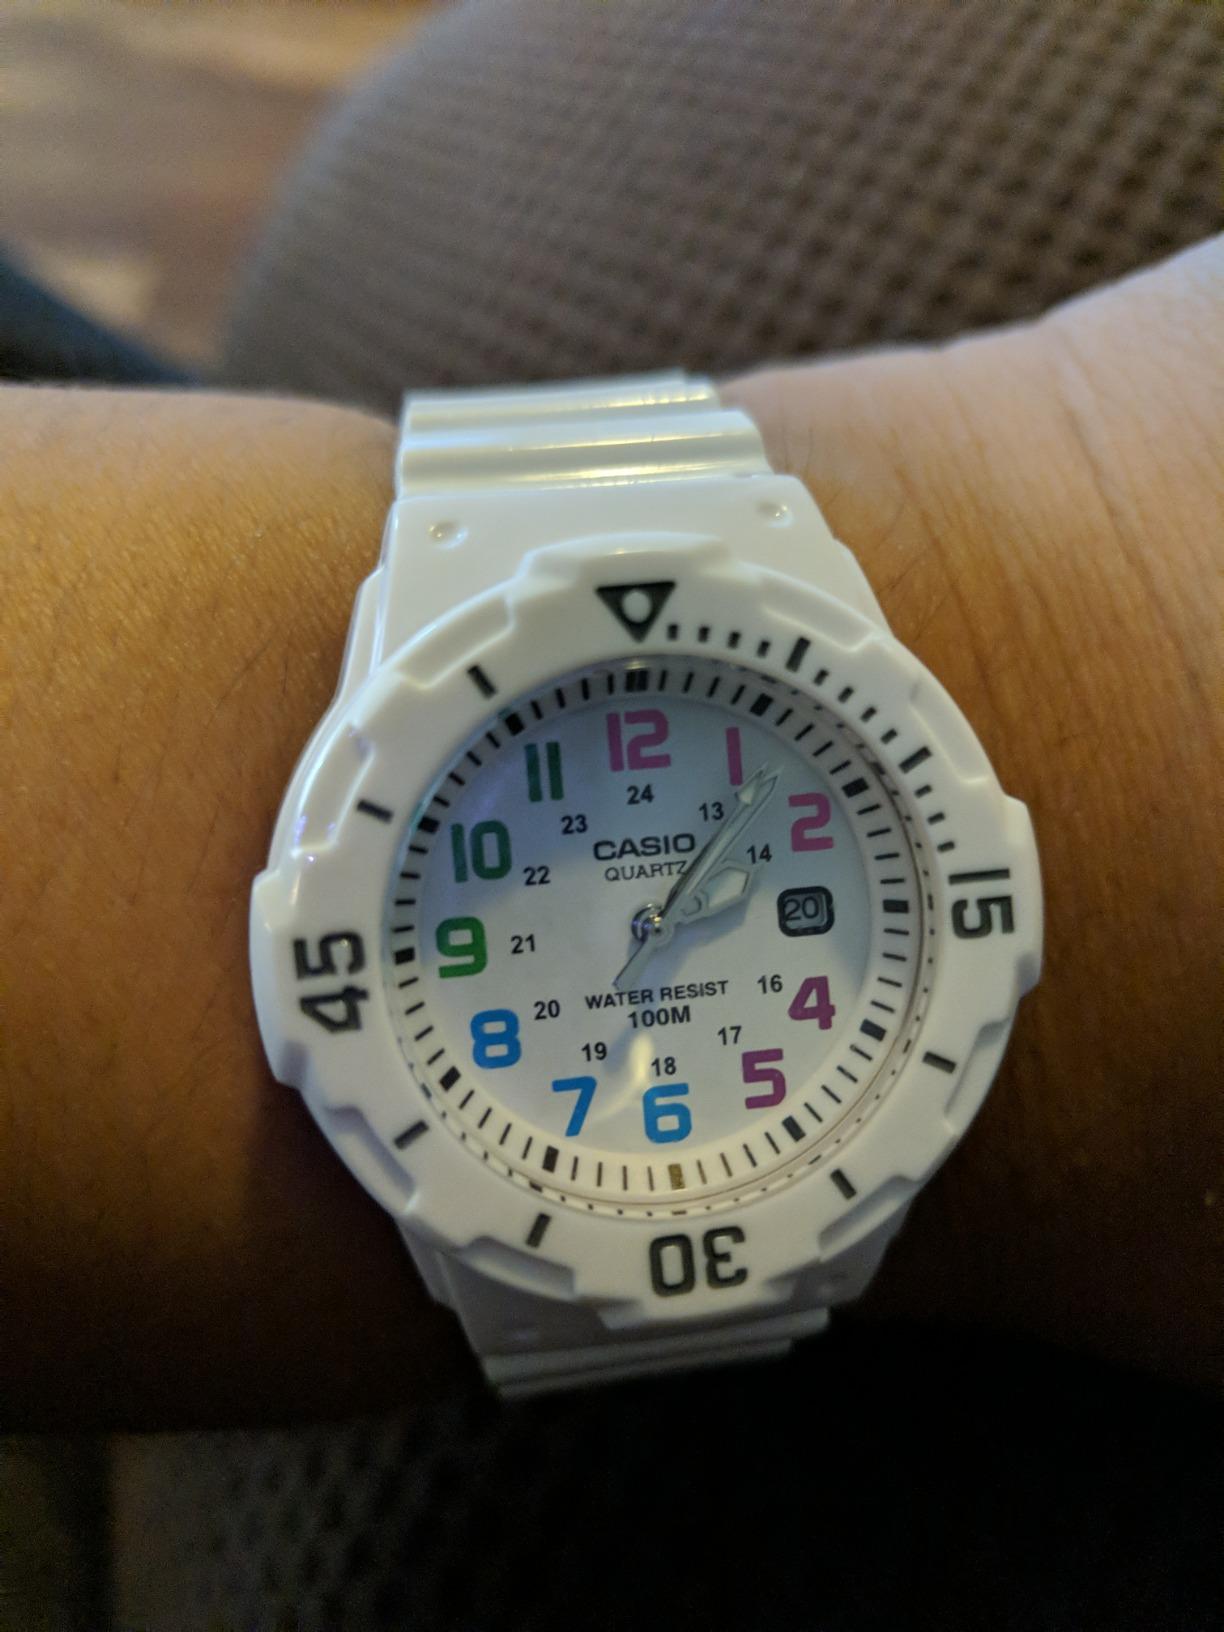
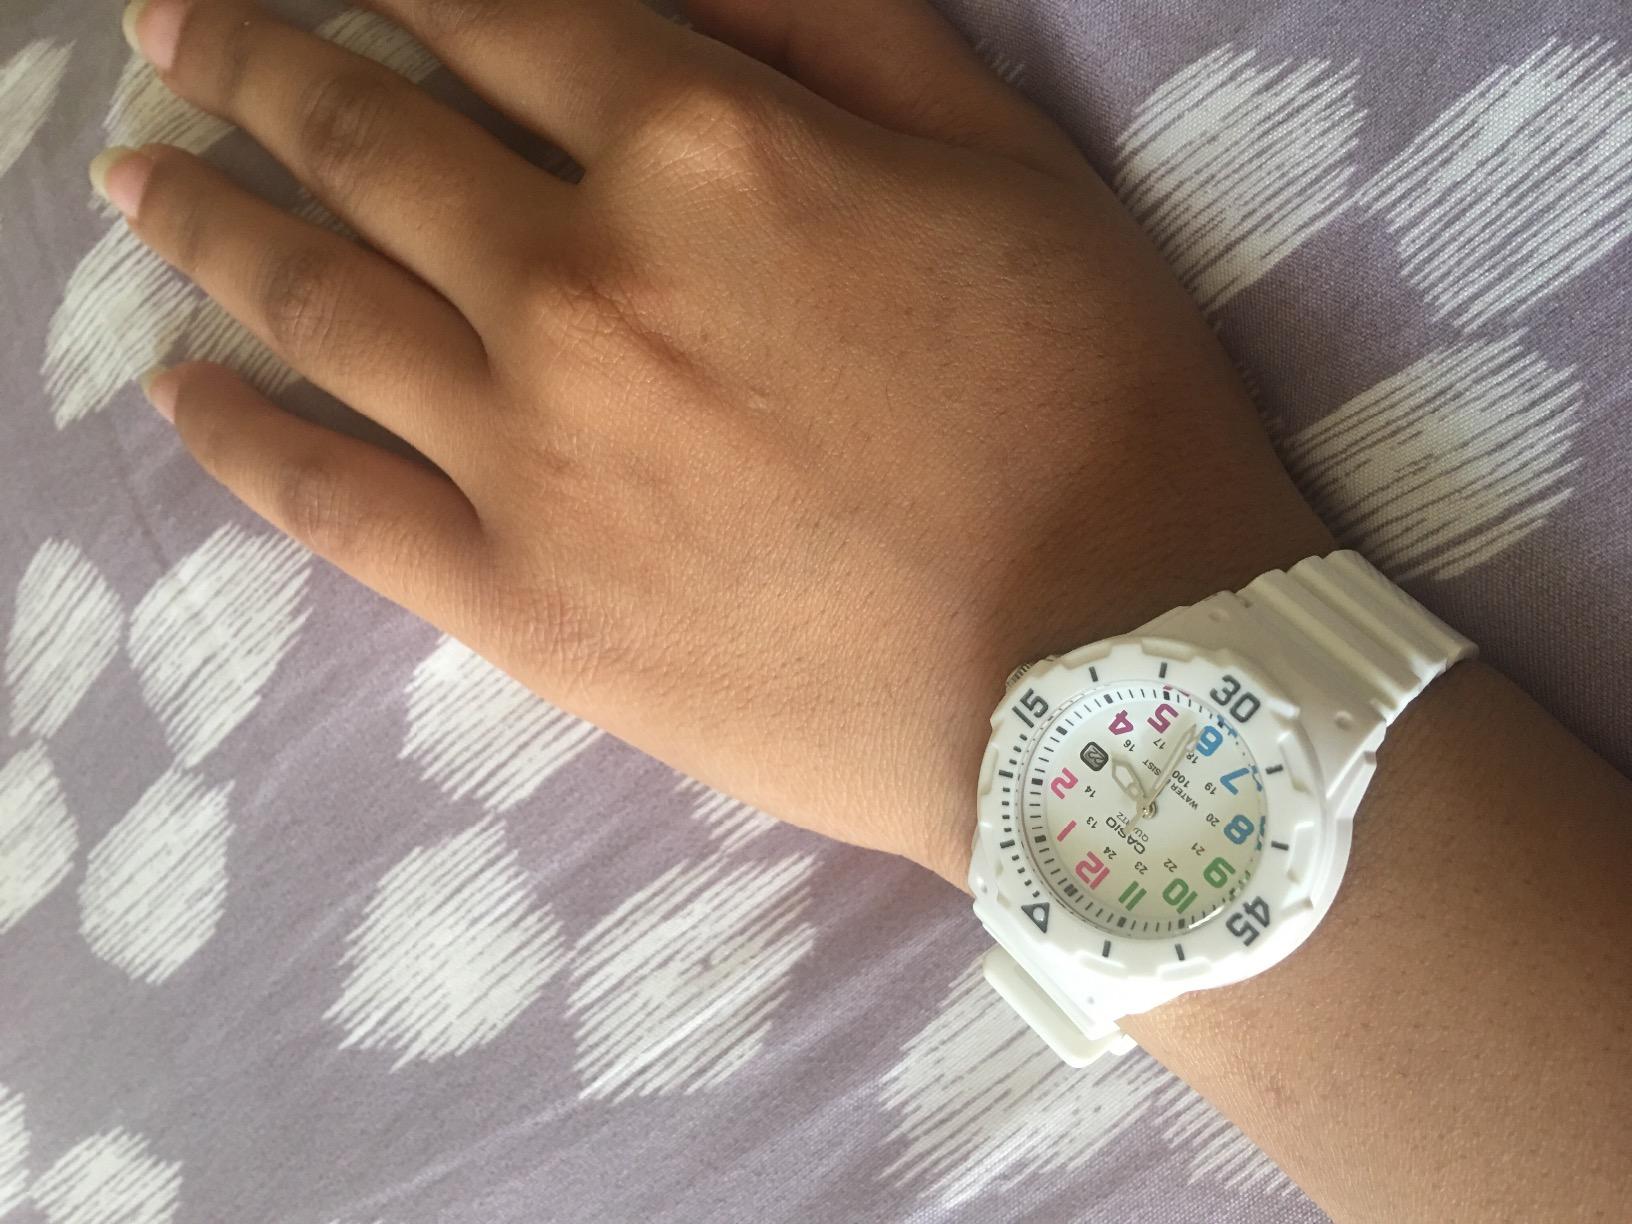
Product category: accessories_watch
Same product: yes